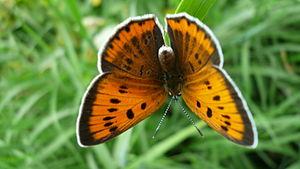
Le Lac de Vaivre est un lac artificiel de 95 hectares situé en banlieue ouest de Vesoul, dans la Haute-Saône.
Saint-Moré est une commune française située dans le département de l'Yonne, en région Bourgogne-Franche-Comté.